Mehdi Sharifi

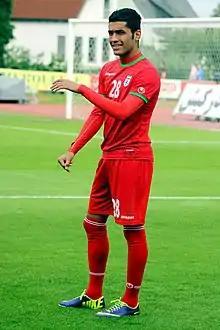
Sharifi before a friendly match with Montenegro, 26 May 2014

From 2012 to 2013, he was a member of the Iran national under-20 football team, in which he scored one goal in seven matches. On April 12, 2014, he was called up to the Iran national football team by Carlos Queiroz for their South Africa camp. He was later selected in Iran's 30-man provisional squad for the 2014 FIFA World Cup. He made his debut in a friendly match against Belarus on 18 May 2014. However, a month later Sharifi was not included in Iran's squad for the World Cup. He was named in the Iran U23 final list for Incheon 2014.